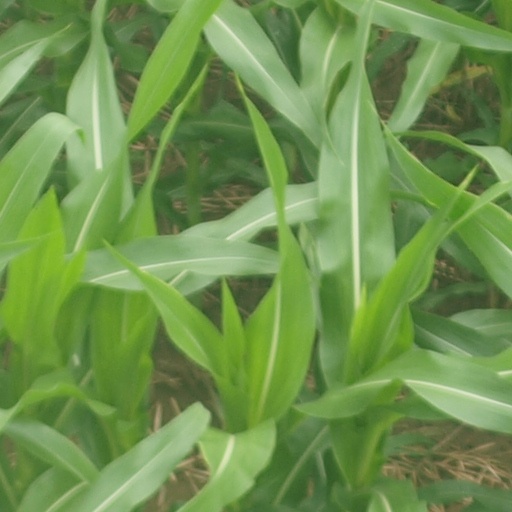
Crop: maize; corn